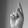
ASL letter: K